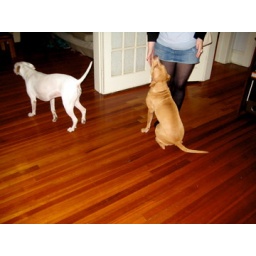
the best dogs ever! they bite ropes that hang from trees and swing around suspended in the air.